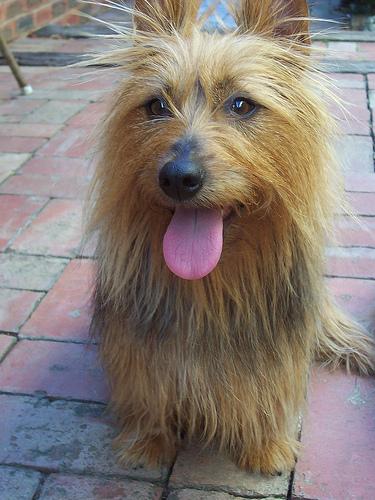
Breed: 202-n000020-Australian_terrier